Montargull (Artesa de Segre)

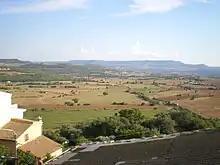
View of the Montargull valley from the square in front of the old school ("Plaça de l'estudi")

During the sixteenth century, the parish of Sant Mary of Montargull, as well as the whole seniority of Artesa de Segre, gets under the governance of the Santa Maria de Montserrat Abbey. It is possible that during this period the current building of the old church, nowadays in ruins, was built, since it has a style from the Renaissance or Barroco period.